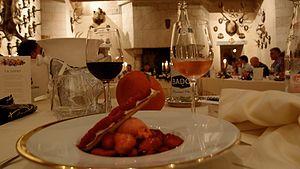
Chinon et gastronomie
Le chinon est un vin d'appellation d'origine contrôlée produit autour de Chinon, en Indre-et-Loire. La surface représente 2 300 hectares avec comme cépage pour les vins rouges et rosés le cabernet franc N et le cabernet sauvignon N, et pour les vins blancs le chenin B.